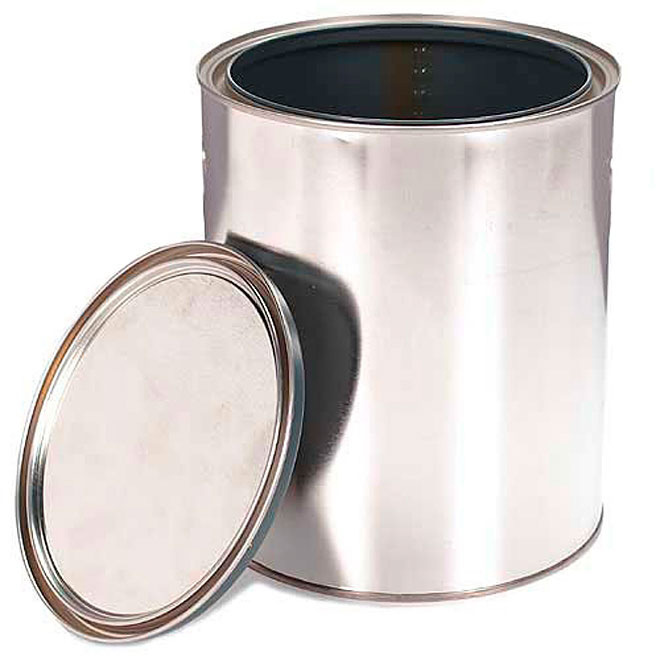
Label: metal